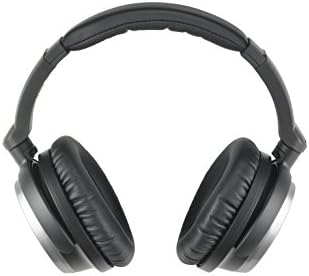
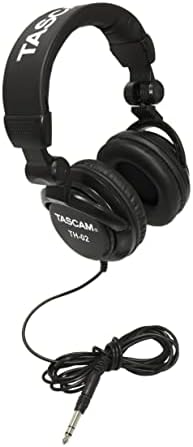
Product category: headphones
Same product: no